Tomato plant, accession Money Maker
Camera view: bottom (45 deg); turntable rotation: 240 degrees
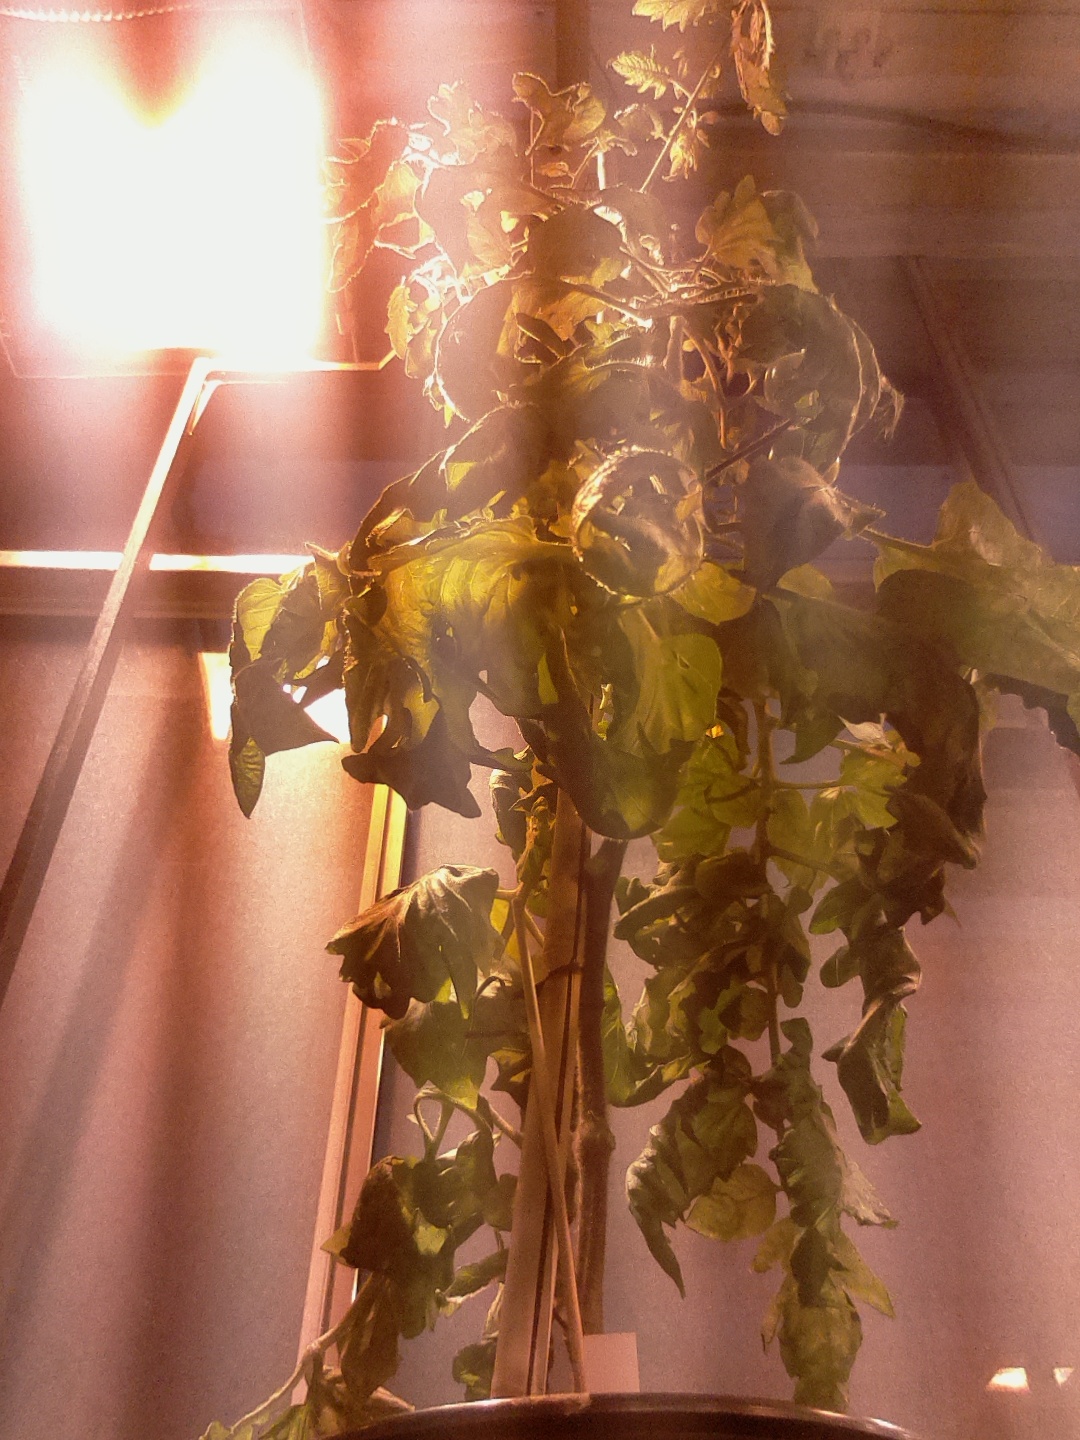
BBCH growth stage 75: 50%-60% of final fruit size